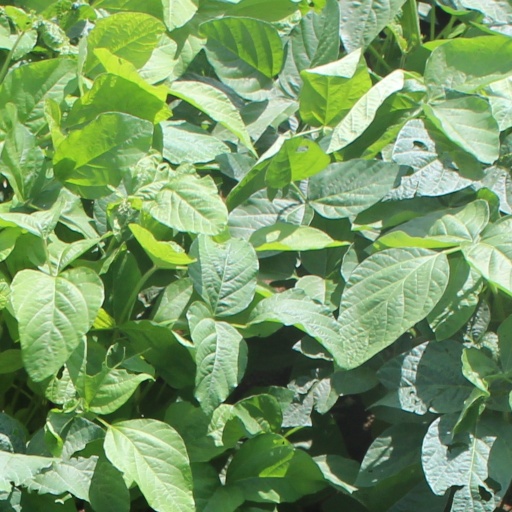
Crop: soybean